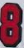
Number: 8